Disallowance and reservation in Canada

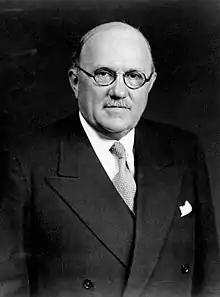
Ernest Lapointe as Minister of Justice recommended the disallowance of several acts of the Alberta Social Credit government.

The British Columbia Legislature began introducing legislation prohibiting immigration from Asia in the period of 1900–1908. British Columbia had seen a large reduction in Asian immigration between the late 1880s and early 1890s which resulted in a period with less effort to restrict immigration, however increased immigration in 1899 and 1900 revitalized the call for restrictive immigration legislation in the province. The British government had foreseen the risk of anti-Asian immigration laws damaging imperial relations and trade, and during the 1897 Colonial Conference Secretary of State for the Colonies Joseph Chamberlain expressed concern over the possibility of restrictive legislation in British Columbia. In August 1900, Japan announced voluntary restrictions on emigration to Canada, and a few weeks later the British Columbia Legislature passed the "Immigration Act" requiring a language test, the act was subsequently disallowed nearly a year later by the Laurier government on the grounds of federal paramountcy on immigration after a petition from the Japanese Consul. The British Columbia Legislature passed a similar act shortly afterwards which was disallowed six months after its passage. British Columbia continued to pass similar discriminatory legislation throughout 1902–1908 with the understanding the acts would be disallowed by the federal government; the reasoning by the provincial government was as protest to Ottawa, and to publicly display that immigrants from Asia were not welcome in British Columbia. Imperial interest in disallowance grew with the 1902 Anglo-Japanese Alliance. The British Columbia Legislature was also emboldened with the federal cabinet's slow response to disallow legislation, where during the 1800s, Macdonald's government disallowed acts without delay, the Laurier cabinet took their time and disallowed acts could remain in force for months before disallowance. Bruce Ryder notes that because of these delays by the Laurier cabinet, anti-Asian provincial immigration laws were in force more often in the province than not. In 1907, British Columbia Lieutenant Governor James Dunsmuir reserved royal assent on the new "Immigration Act" on his accord, and the federal government refused to recommend royal assent. Dunsmuir reasoned that the bill was similar to the previously disallowed acts, and the bill could interfere with federal interests and international relations. Members of the public rallied against Dunsmuir who previously employed a large number of immigrants from Asia in his coal mines, and his effigy was burned in the 1907 Anti-Oriental Riots in Vancouver. The final attempt by the British Columbia Legislature to regulate immigration from Asia came in 1908, which was made largely inoperable by two court challenges and eventually disallowed by the Laurier cabinet.